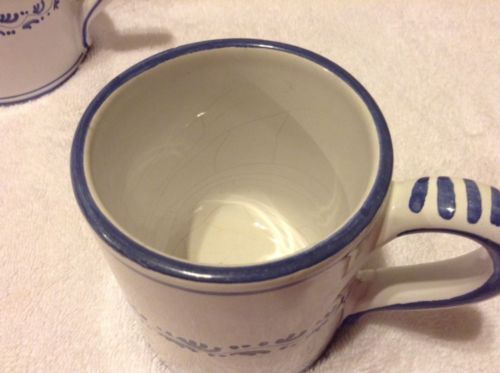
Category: mug